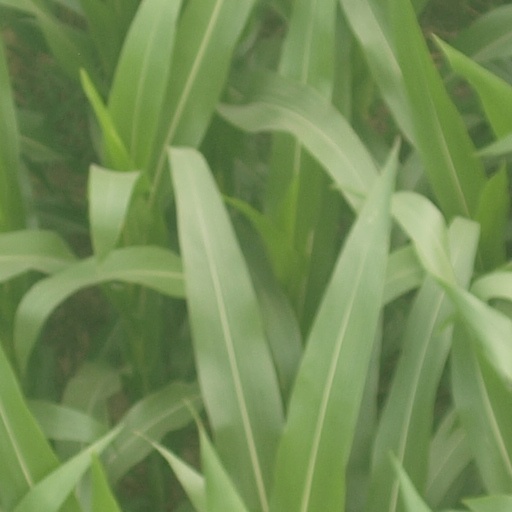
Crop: maize; corn